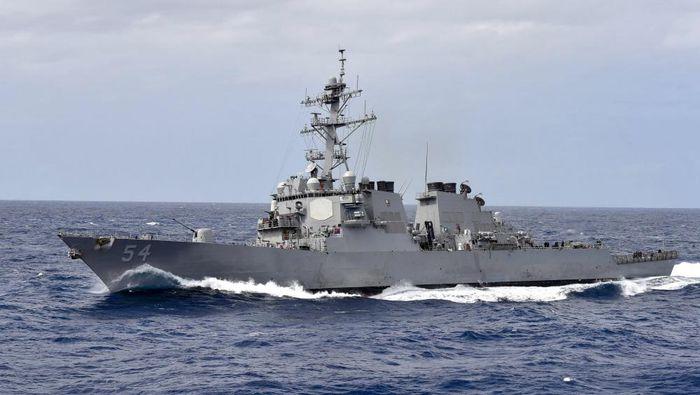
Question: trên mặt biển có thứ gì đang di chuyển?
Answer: trên mặt biển có một chiếc tàu khu trục đang di chuyển